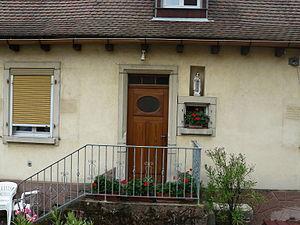
Maison avec une niche contenant une statue de la Vierge
Bernardvillé est une commune française située dans le département du Bas-Rhin, en région Grand Est.